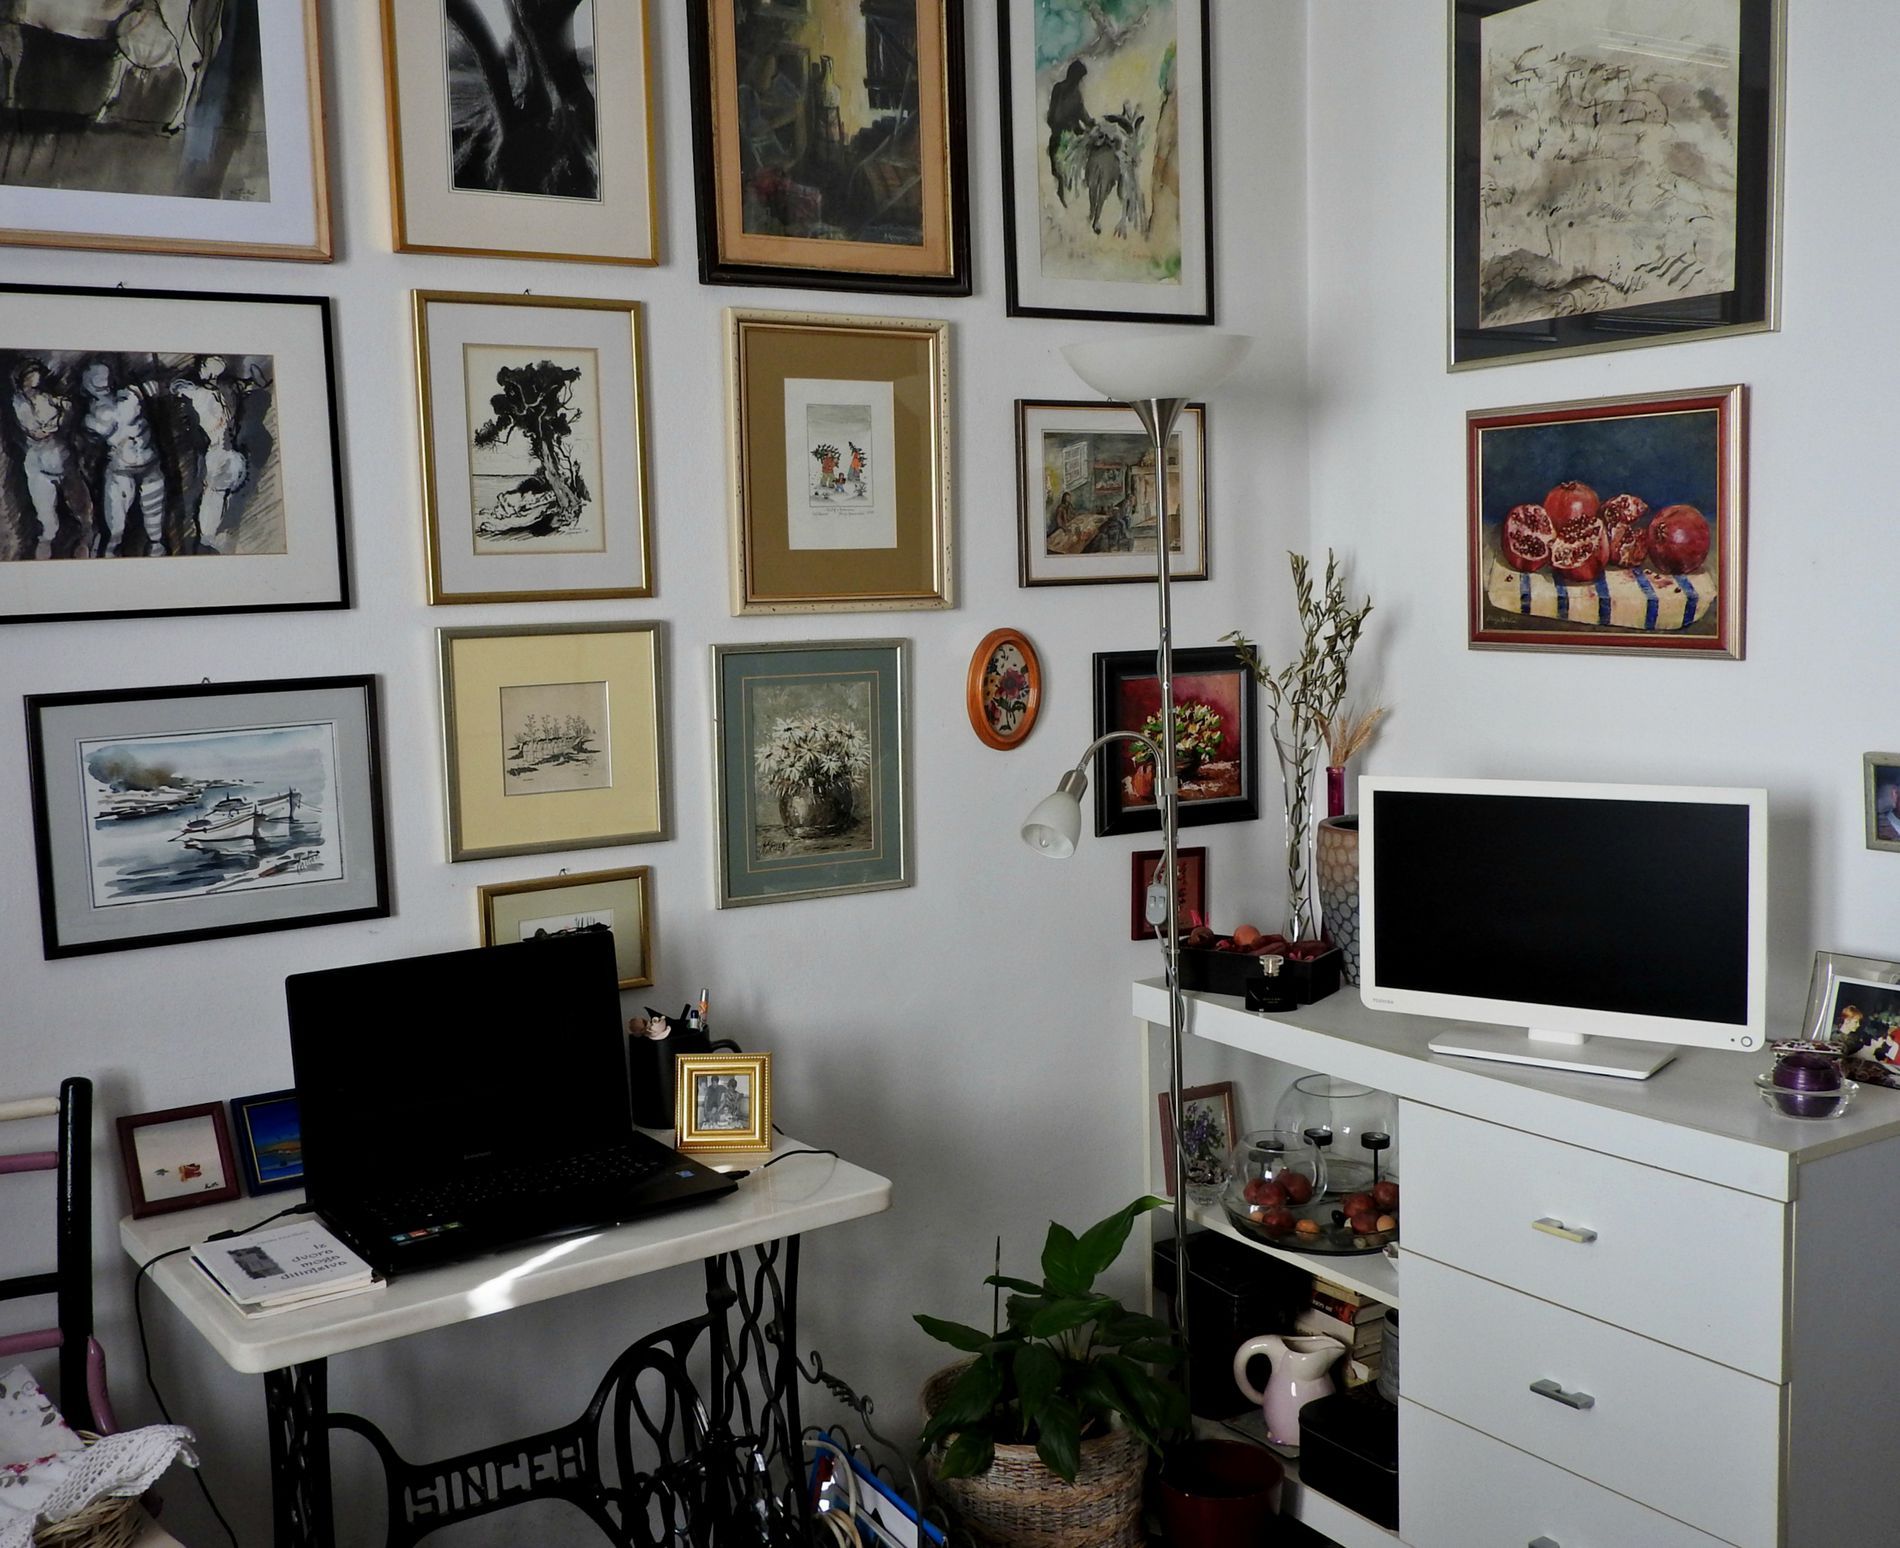
Beautiful Small Room
A small room with framed artwork in various shapes and sizes on its walls. The image shows a study desk with a black laptop, some books, and some framed photos. There is a white chest of drawers with a flat screen TV on top, a perfume bottle, and a box to hold some items. There is a tall floor lamp and some green plants, giving the room a lively atmosphere.
The scene depicts a quiet corner of a small room. The walls are densely covered with various framed paintings and drawings, filling the room with a distinct artistic atmosphere. The green plants in the room give a touch of nature. The photo was taken from a wide angle, directly overhead, relying on natural lighting to highlight the decorative details of the entire room.
Labels: Furniture, Table, Computer Hardware, Electronics, Hardware, Monitor, Screen, Desk, Architecture, Building, Indoors, Living Room, Room, Interior Design, Computer, Laptop, Pc, TV, Art, Painting, Plant, Potted Plant, Entertainment Center, Shelf, Photo Frame, Person, Couch, Flower, Cabinet, Dining Table, Flower Arrangement, Bed, Bedroom, Wood, Dining Room, Drawer, Flower Bouquet, Floor, Flooring, Books, Box, Perfume, lamps, Floor Lamp, Framed Artwork, Drawer unit